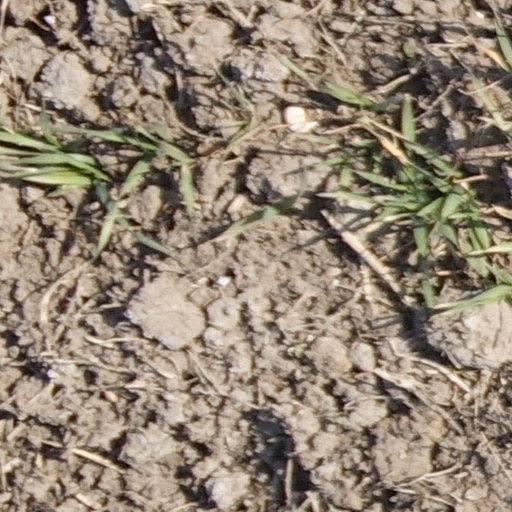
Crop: wheat